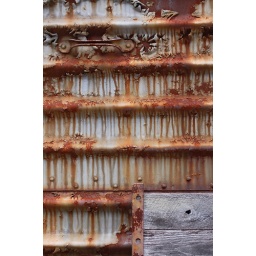
This old railroad car is sitting in the yard at the Indiana Transportation Museum.